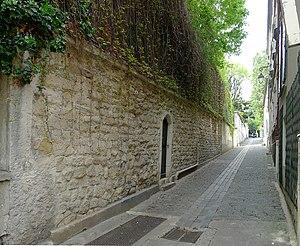
Rue Pierre-Guérin - Paris XVI
Hubert Boukobza est un patron de boîte de nuit et homme d'affaires né le 20 août 1950 à Tunis et mort le 8 mai 2018 à Paris. Il connaît une grande notoriété dans les années 1980 et 1990 après le rachat en 1984 de la boîte de nuit Les Bains Douches dont il fait un lieu incontournable des nuits parisiennes. Il a deux filles, Julie Boukobza, co-curatrice d'expositions au Palais de Tokyo et Lily McMenamy, actrice et mannequin née de l'union avec le top model américain, Kristen McMenamy.